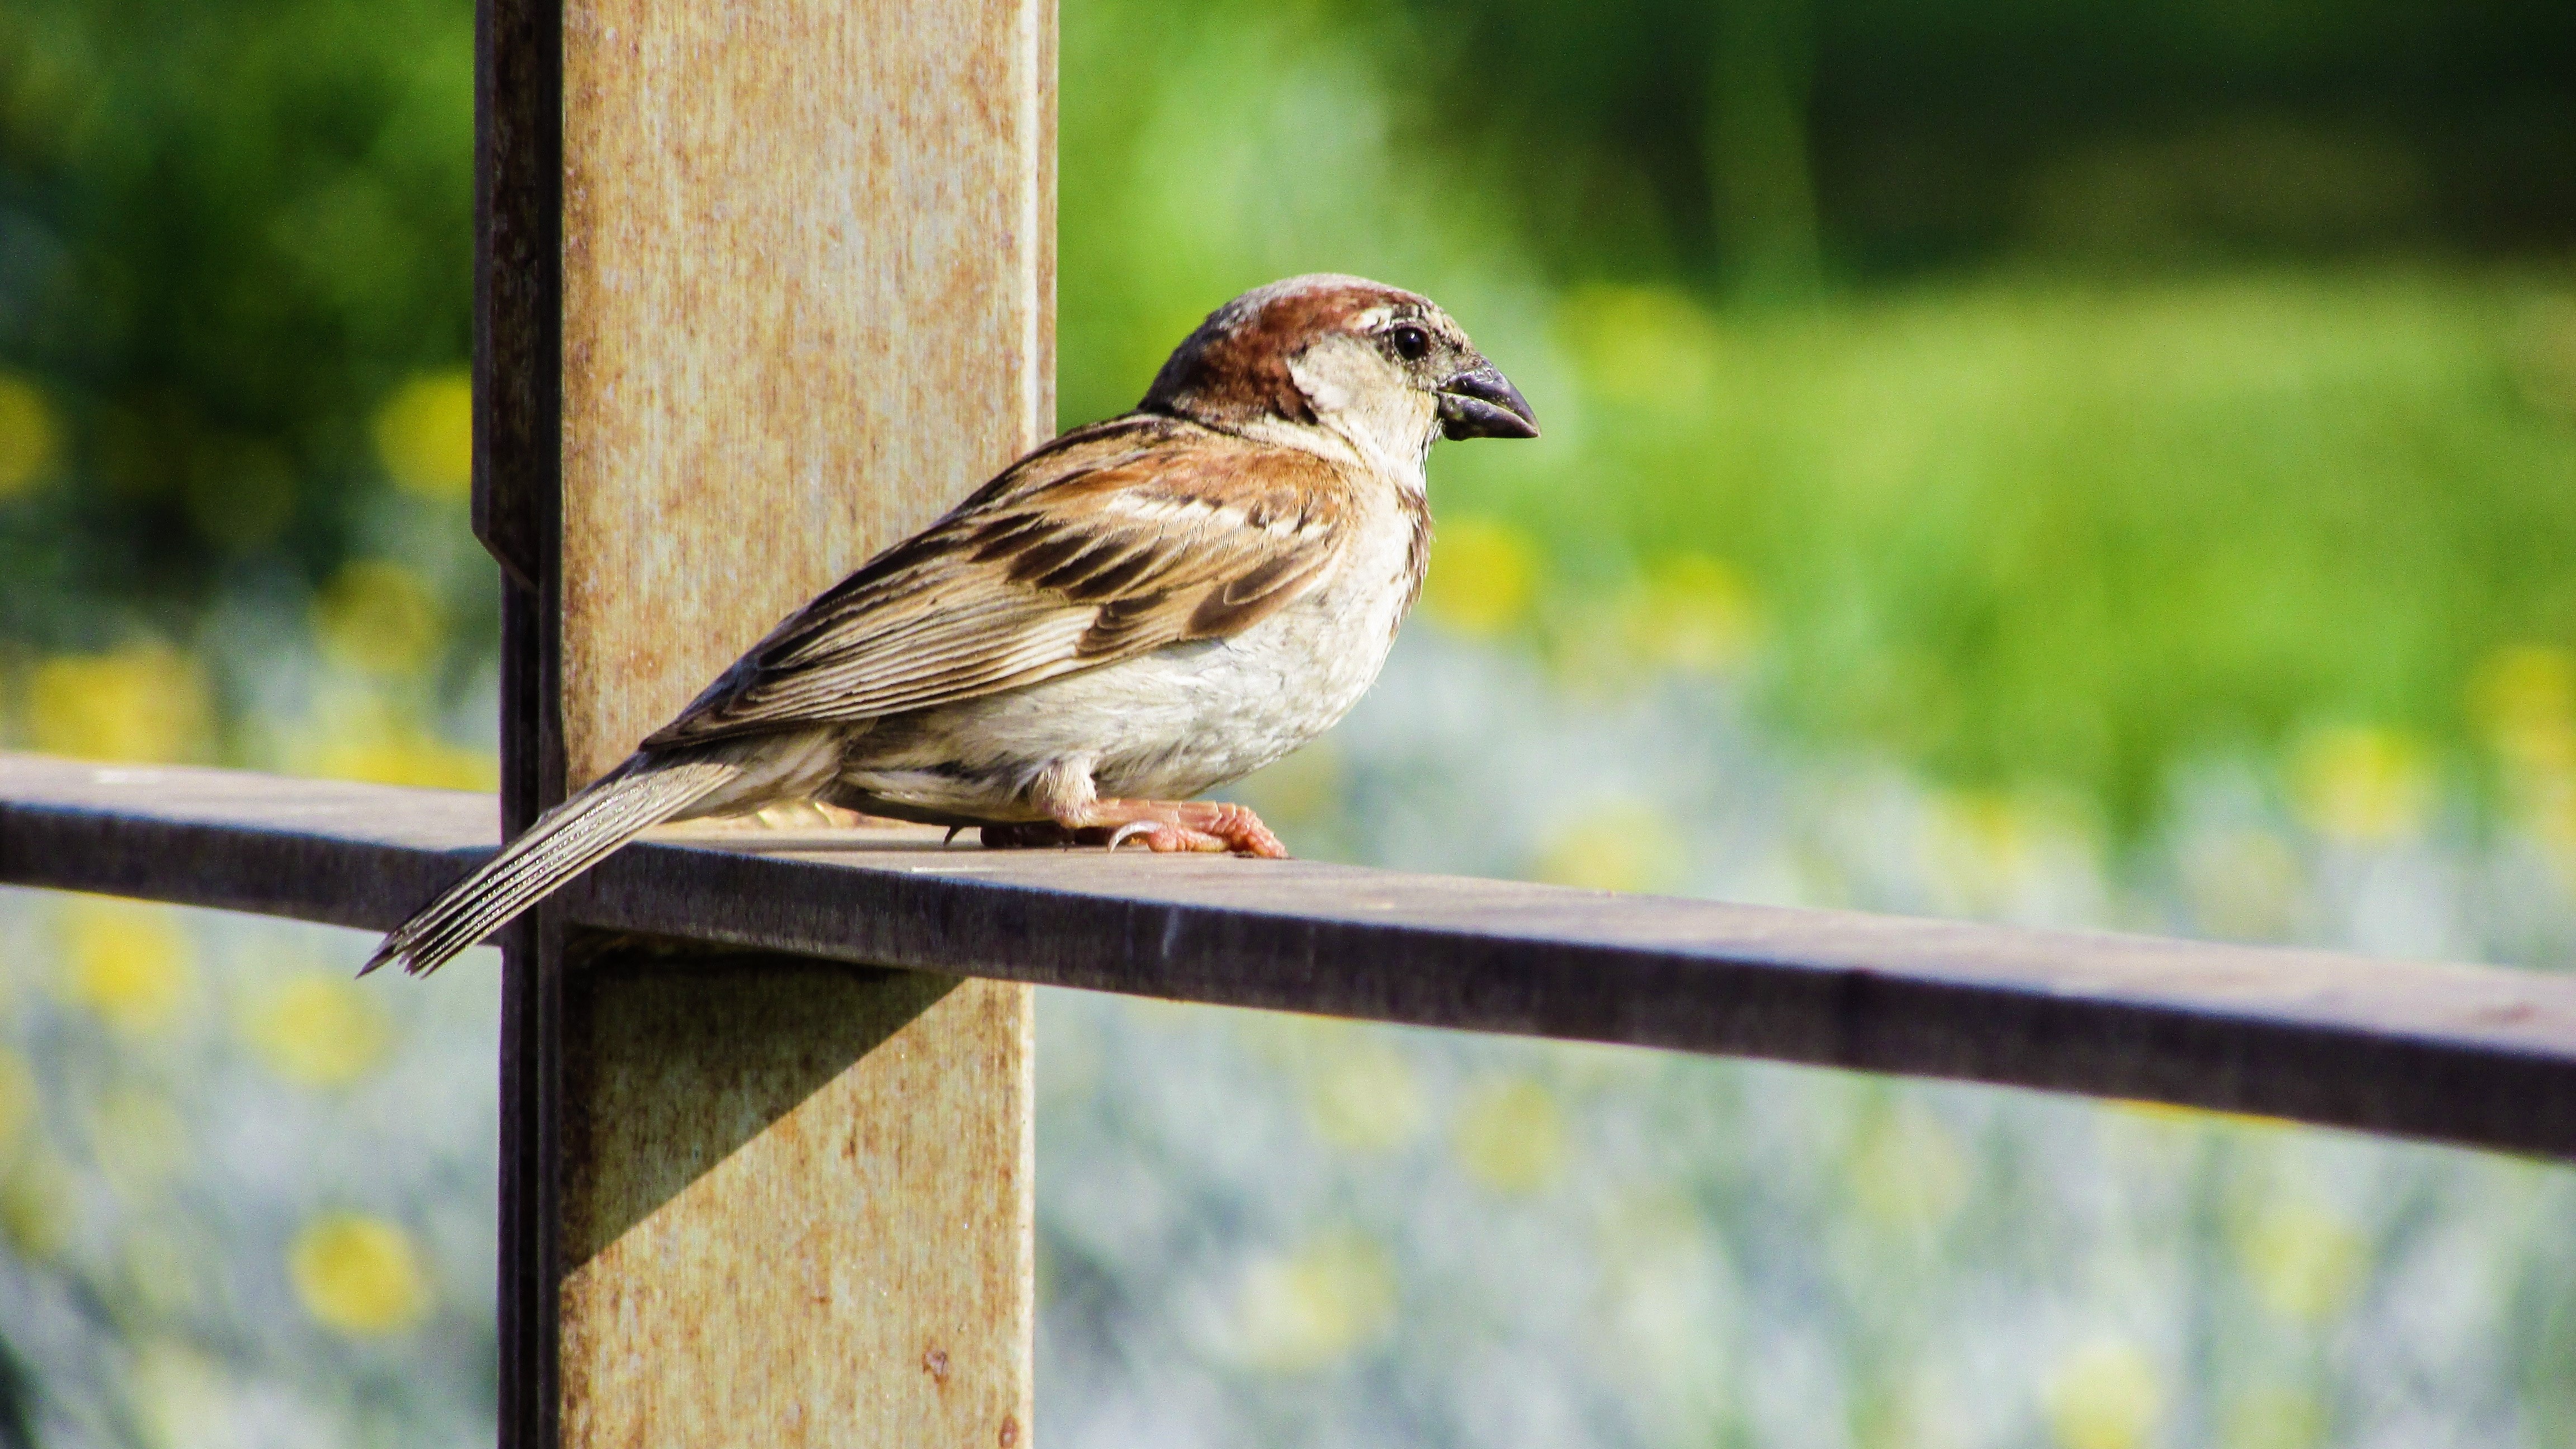
nature, branch, bird, animal, looking, wildlife, beak, sitting, fauna, vertebrate, sparrow, finch, house sparrow, perching bird